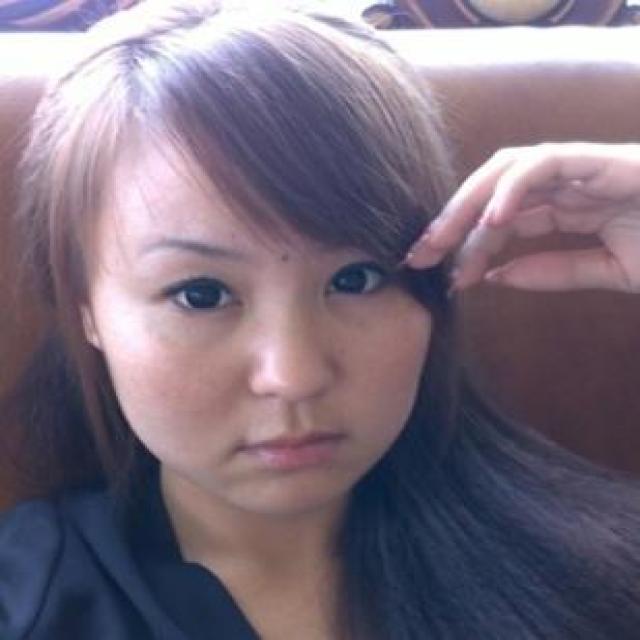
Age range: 21-44